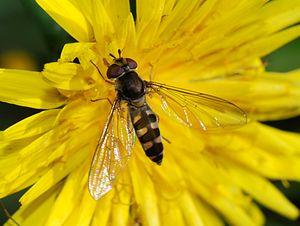
Meliscaeva est un genre de diptères de la famille des syrphidés,